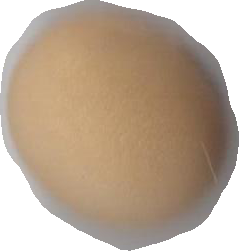
Variety: Anjasmoro